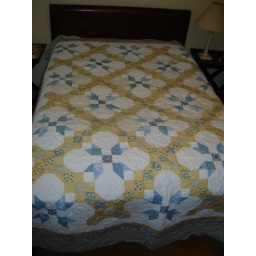
Stepping Stones pattern in blue and yellow on white.